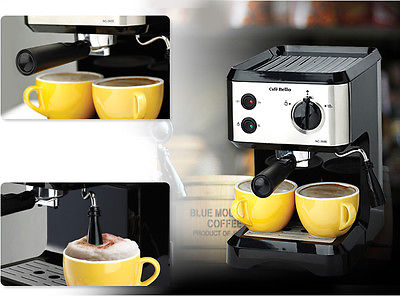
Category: coffee maker